National Register of Historic Places listings in West Philadelphia

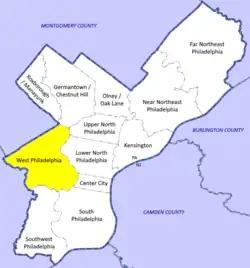
Location of West Philadelphia in Philadelphia

This is intended to be a complete list of the properties and districts on the National Register of Historic Places in West Philadelphia, Pennsylvania, United States. The locations of National Register properties and districts for which the latitude and longitude coordinates are included below, may be seen in an online map.